Hayakawa Station

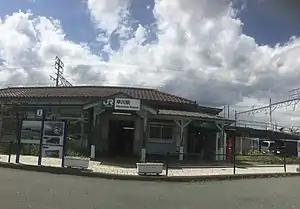
Hayakawa Station building, 2022

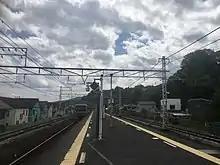
Station platform, 2022

Hayakawa Station is served by the Tōkaidō Main Line, and is located 86.0 kilometers from the line’s terminus at Tokyo Station.